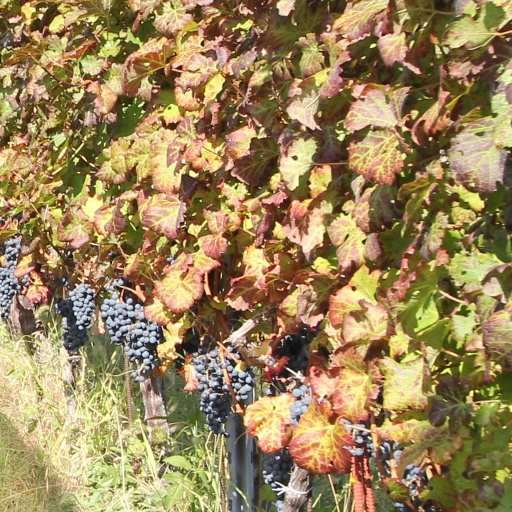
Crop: grape